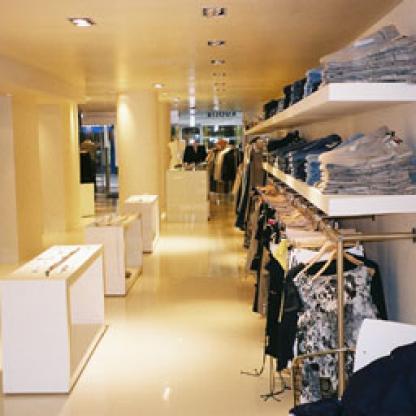
Scene: Indoor